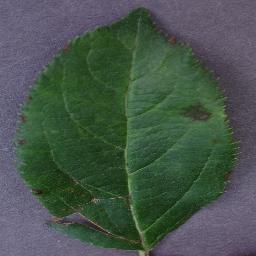
Label: Apple___Apple_scab